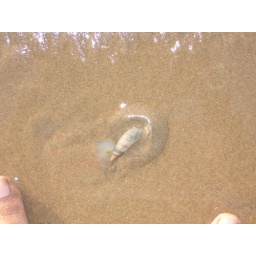
luk at the white thing below the shell....thats the animal attached to it!!